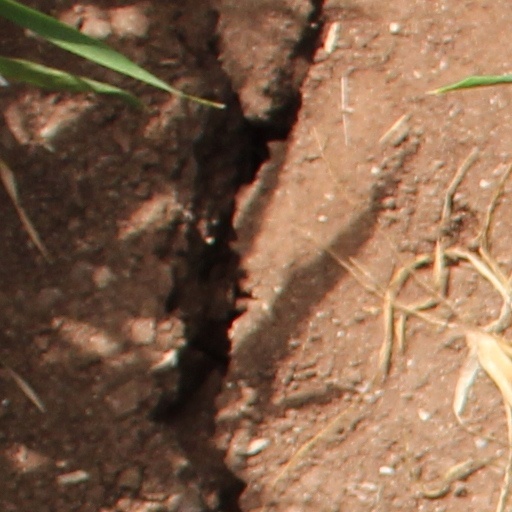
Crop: wheat